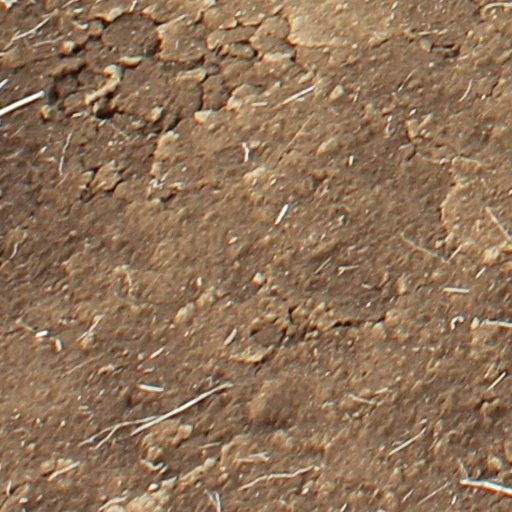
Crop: wheat